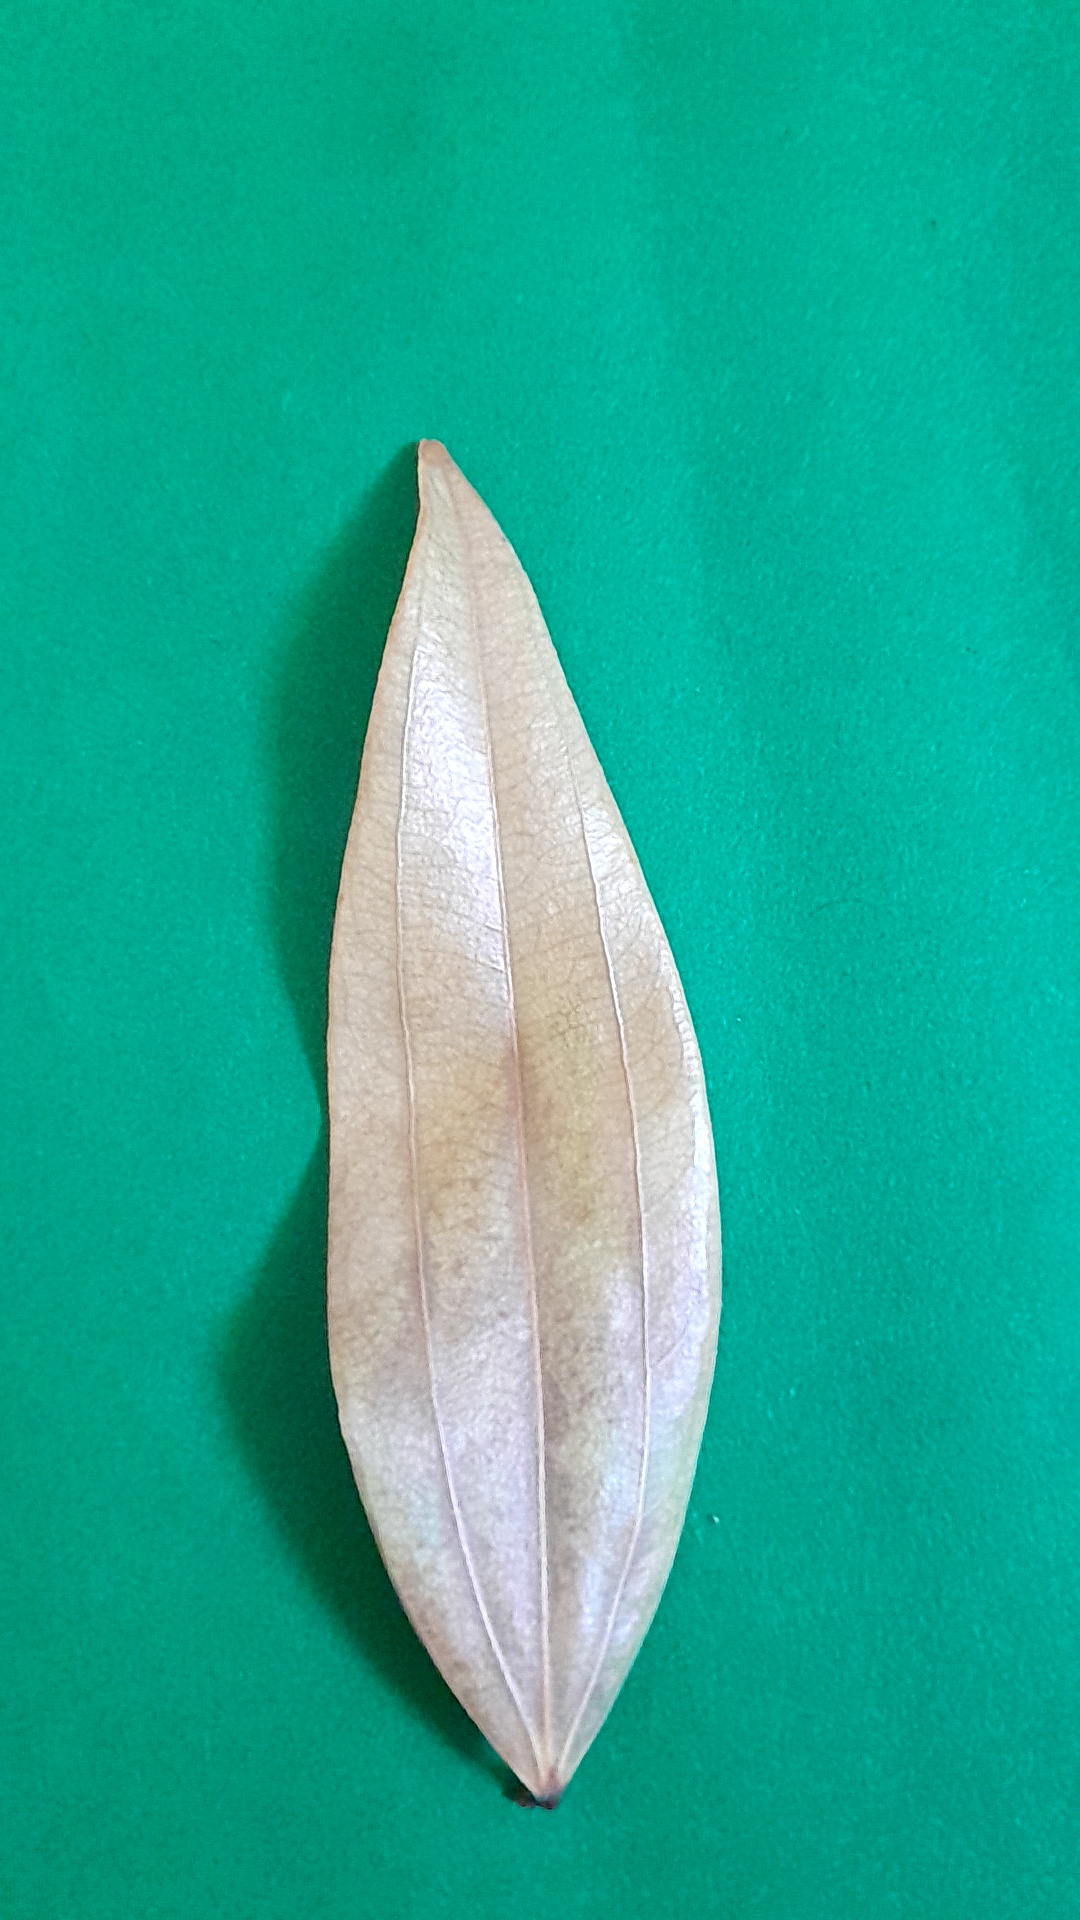
Label: Dry Leaf